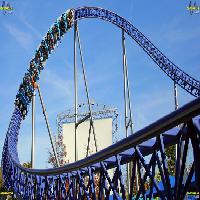
Weather: sun or clear